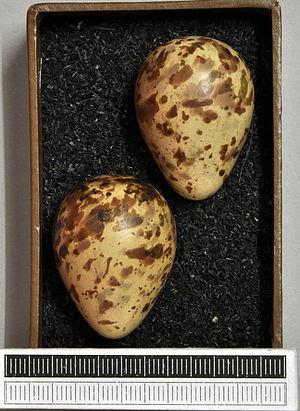
Le Bécasseau violet est une espèce d'oiseaux limicoles de la famille des Scolopacidae.